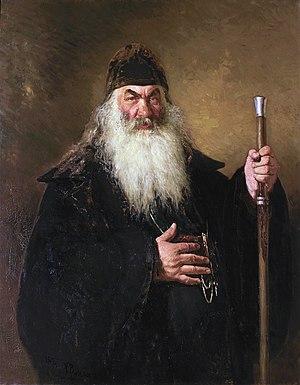
Ilia Iefimovitch Répine est un peintre russe né le 24 juillet 1844 et mort le 29 septembre 1930 à Kuokkala.